Rifle

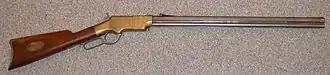
A Henry rifle, the first successful lever action repeating rifle

By the time of the American Revolutionary War, these rifles were commonly used by frontiersmen, and Congress authorized the establishment of ten companies of riflemen. One of the most critical units was Morgan's Riflemen, led by Daniel Morgan. This sharpshooting unit eventually proved itself integral to the Battle of Saratoga, and in the southern states where General Morgan commanded as well. Taking advantage of the rifle's improved accuracy, Morgan's sharpshooters picked off cannoneers and officers, reducing the impact of enemy artillery. This kind of advantage was considered pivotal in many battles, such as the battles of Cowpens, Saratoga, and King's Mountain.